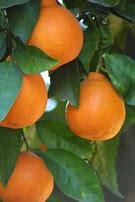
Label: mandarine